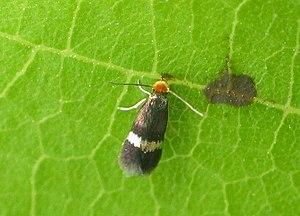
Stigmella aurella